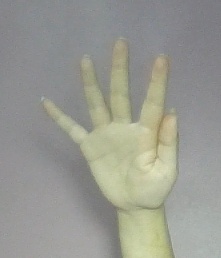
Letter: sheen